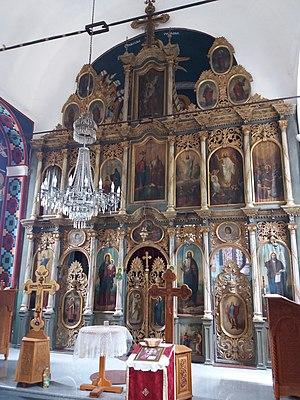
L'église de l'Ascension de Golobok est une église orthodoxe serbe située à Golobok, dans le district de Podunavlje et dans la municipalité de Smederevska Palanka en Serbie. Elle est inscrite sur la liste des monuments culturels protégés de la République de Serbie.